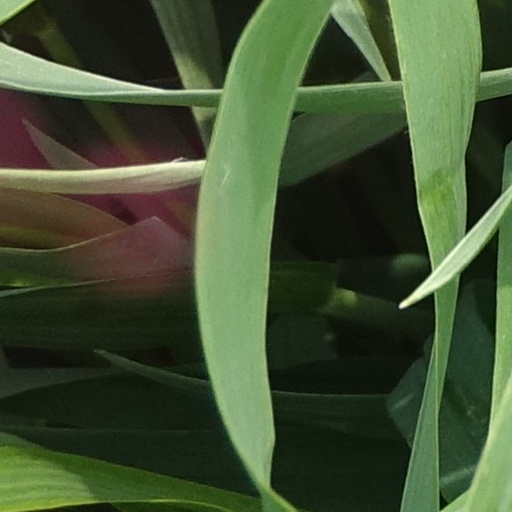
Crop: wheat